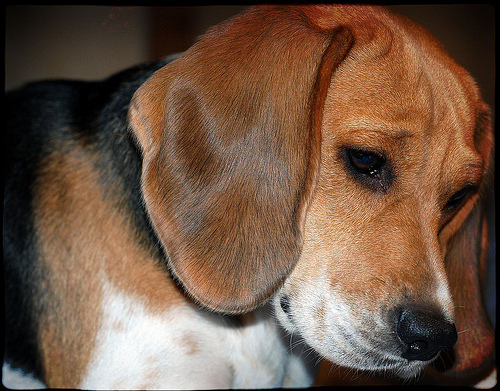
Breed: beagle